1975–76 SM-liiga season

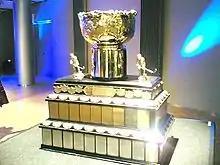
Kanada-malja

The 1975–76 SM-liiga season was the inaugural season for the new top level series of ice hockey in Finland, SM-liiga., which replaced the SM-sarja (1928–1975) The season featured 10 teams who played 36 game regular season followed by playoffs for top 4 teams. Points were given as follows: 2 from win, 1 point from tie and 0 points from loss